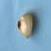
Maize quality: Bad